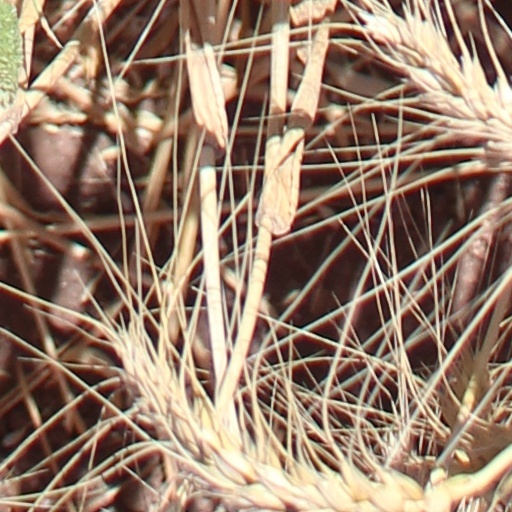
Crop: wheat